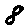
Label: 8